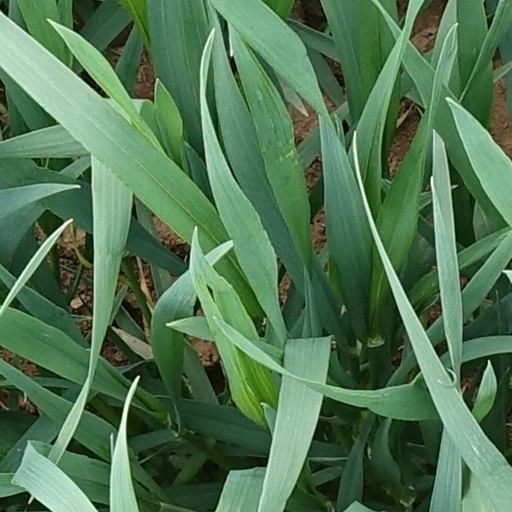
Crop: wheat